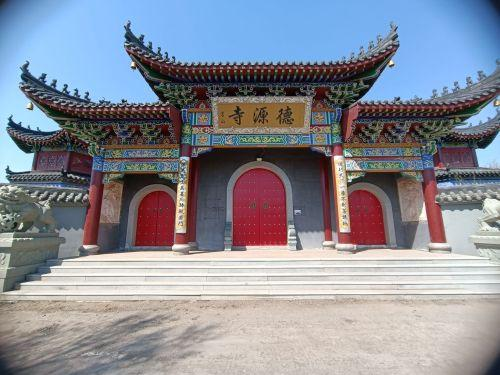
地标名称：德源寺
所在城市：黑河市·北安市